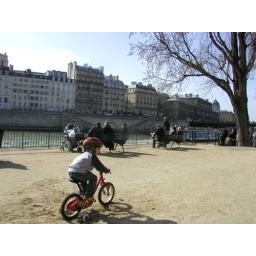
The little boy made a hole then positioned his bike over it so he could peddle and go nowhere!